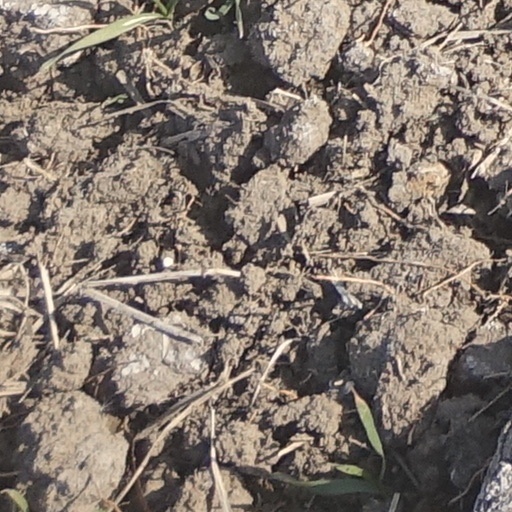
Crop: wheat